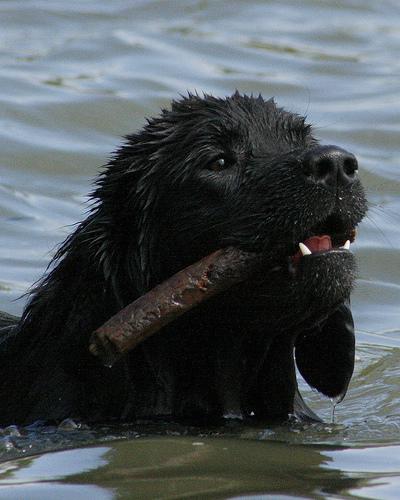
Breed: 215-n000031-Newfoundland